Nadar (caste)

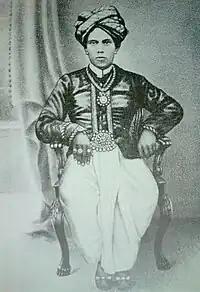
Tiruvarudi Vaihunda Nadan, the last Zamindar of Nattathi.

At the time that Robert Hardgrave conducted his study, in the 1960s, the Nattathis were predominant in the village of Nattathi near Sawyerpuram, Tuticorin district. There they were traditionally cultivators, traders and money lenders. Legendary accounts claim that the Nattathis are descendants born of the Pandyas and Cholas. The community was mostly Christian and remained an endogamous unit. The overlord of Nattathi was a retainer of the Kattabomma Nayaka. The Nattathi overlord was invested with Zamindari rights under the British. The last of the Nattathi zamindars, Tiruvarudi Vaihunda Nadan, died in 1892. The properties of the Zamindar were eventually divided among a number of claimants.